Erik Allardt

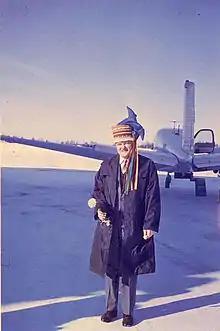
Erik Allardt in 1962.

"Erik" Anders Allardt (9 August 1925 – 25 August 2020) was a Finnish sociologist.